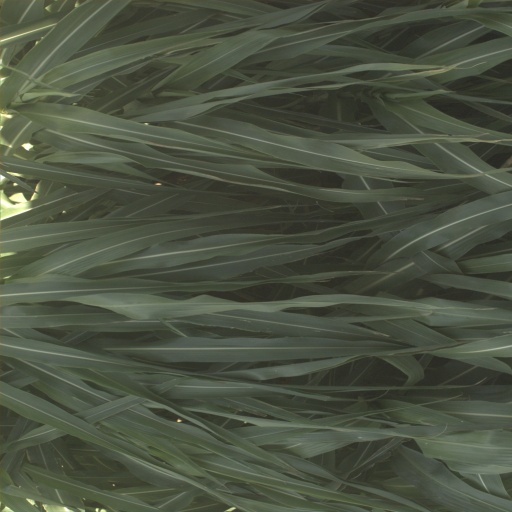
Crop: sorghum